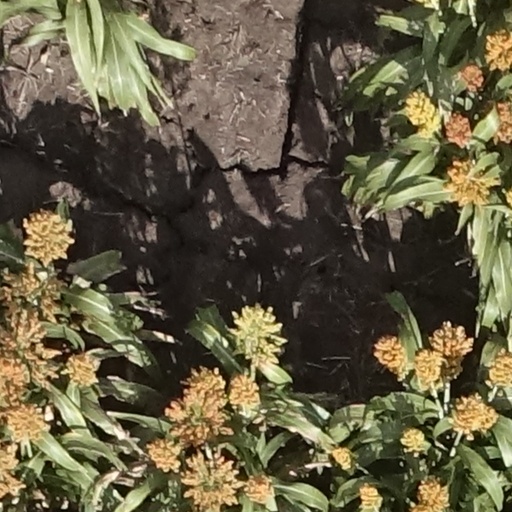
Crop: sorghum